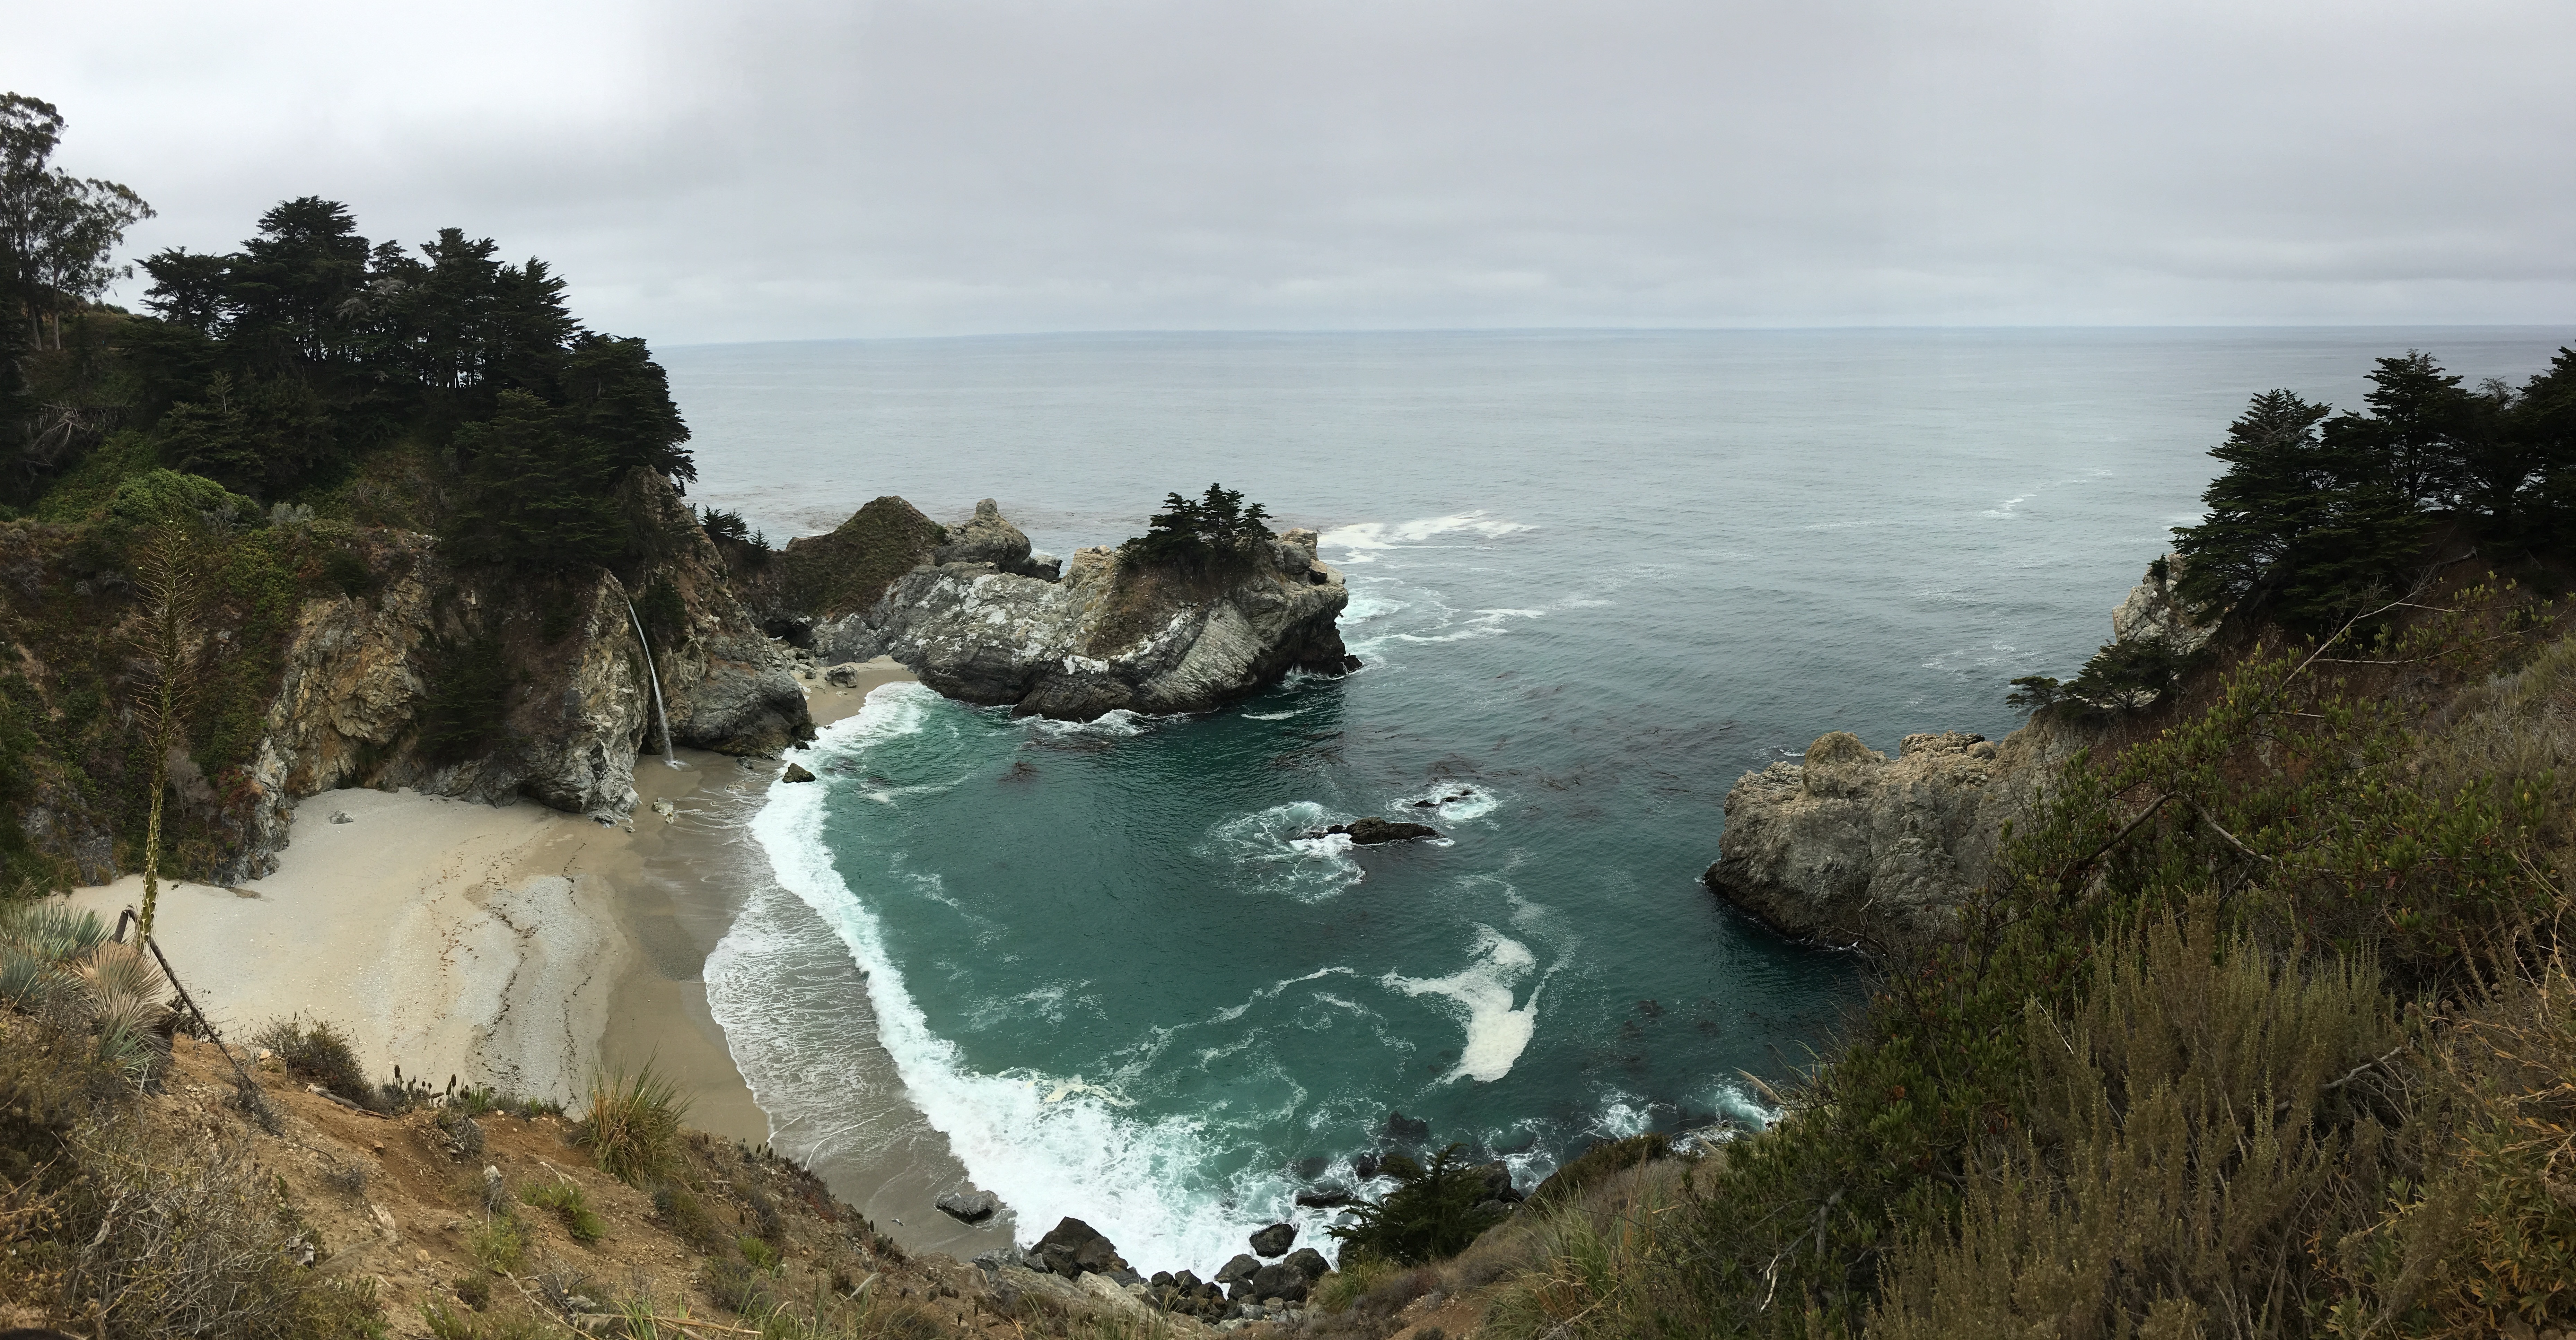
beach, sea, coast, rock, ocean, shore, cliff, cove, bay, terrain, body of water, water feature, cape, landform, geographical feature